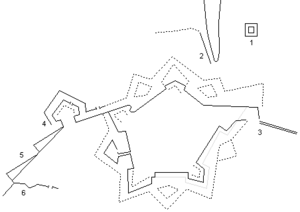
Citadelle de Liege en 1702. Lègende: 1. projet de redoute, 2. ancien retranchement de van Coehoorn, 3. les Six-Cents-Degrés, 4. contrescarpe du chemin couvert, 5. redents, 6. vestiges de la forteresse de 1650. En hachure: ouvrages en mauvais état. Gris: ancienne situation.